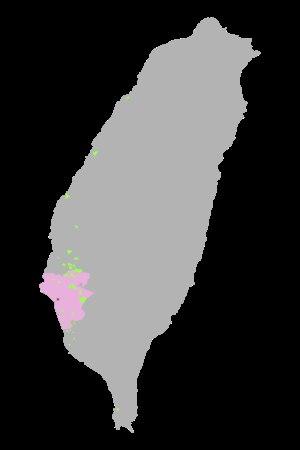
Le Royaume de Tungning ou Royaume de Formosa, est un gouvernement qui gouverne le sud-ouest de l'île de Taïwan entre 1661 et 1683. Ce état pro-Ming fut fondé par Koxinga après la fin de la dynastie Ming en Chine continentale, remplacée par la dynastie mandchoue de Qing. Koxinga espérait d'utiliser l'île comme la base arrière d'opérations pour former les forces militaires et de restaurer la dynastie de Ming.